Tikitere

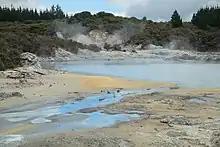
View across hot pools in upper area

The features of the geothermal park can be explored via two easy-walking, relatively flat loop walks, taking 45 to 60 minutes in total.